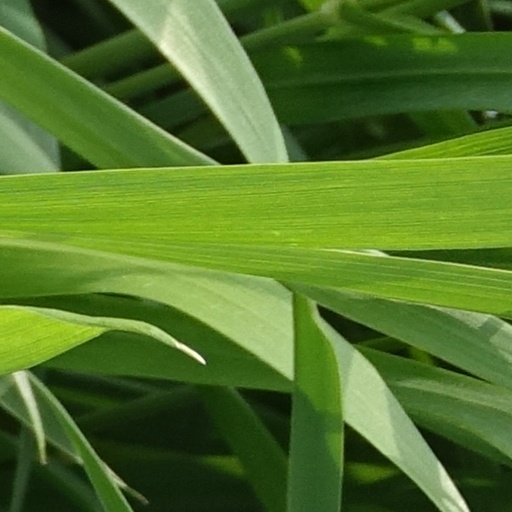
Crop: wheat